Timeline of Cartagena, Colombia

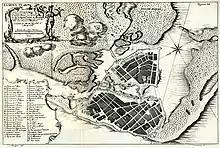
1735 city map.

1646 - Castle of San Luis de Bocachica (fort) construction begins.